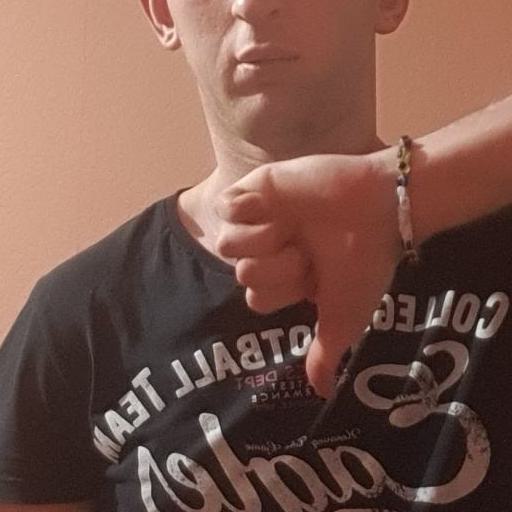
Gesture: dislike